God Bless America (film)

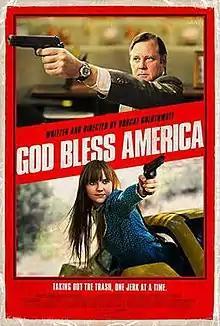
Promotional poster

God Bless America is a 2011 American action film written and directed by Bobcat Goldthwait. Combining elements of political satire with dark humor, the film stars Joel Murray and Tara Lynne Barr as a middle-aged man and a teenage girl who go on a killing spree after bonding over their disgust of what American culture has become in a post-9/11 world.